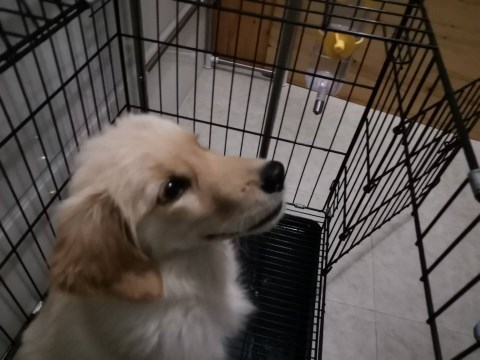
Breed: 5355-n000126-golden_retriever